Westmorland and Cumberland Yeomanry

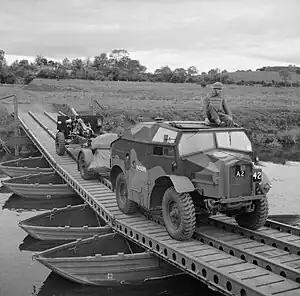
A 25-pounder gun towed by a Quad tractor on exercise in Northern Ireland.

Before the TF reformed on 7 February 1920 the War Office had decided that only a small number of mounted Yeomanry regiments would be required in future, and the remainder would have to be re-roled, mainly as artillery. Only the 14 senior Yeomanry regiments were retained as horsed cavalry. The WCY, 17th in the order of precedence, therefore converted to the Royal Field Artillery (RFA) as 2nd (Cumberland Yeomanry) Army Brigade with two batteries and headquarters at Carlisle. When the TF was reorganised as the Territorial Army in 1921 these were numbered as: